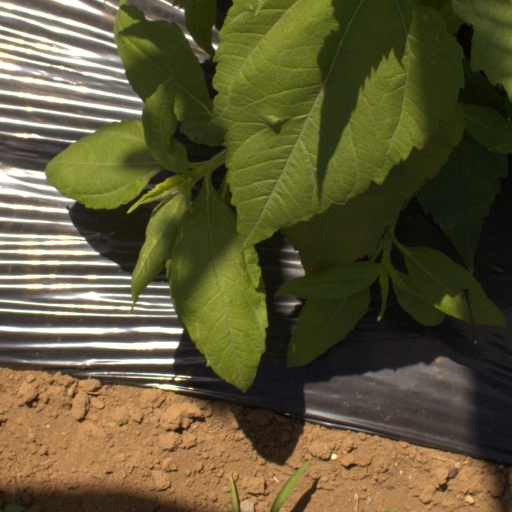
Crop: Jerusalem artichoke